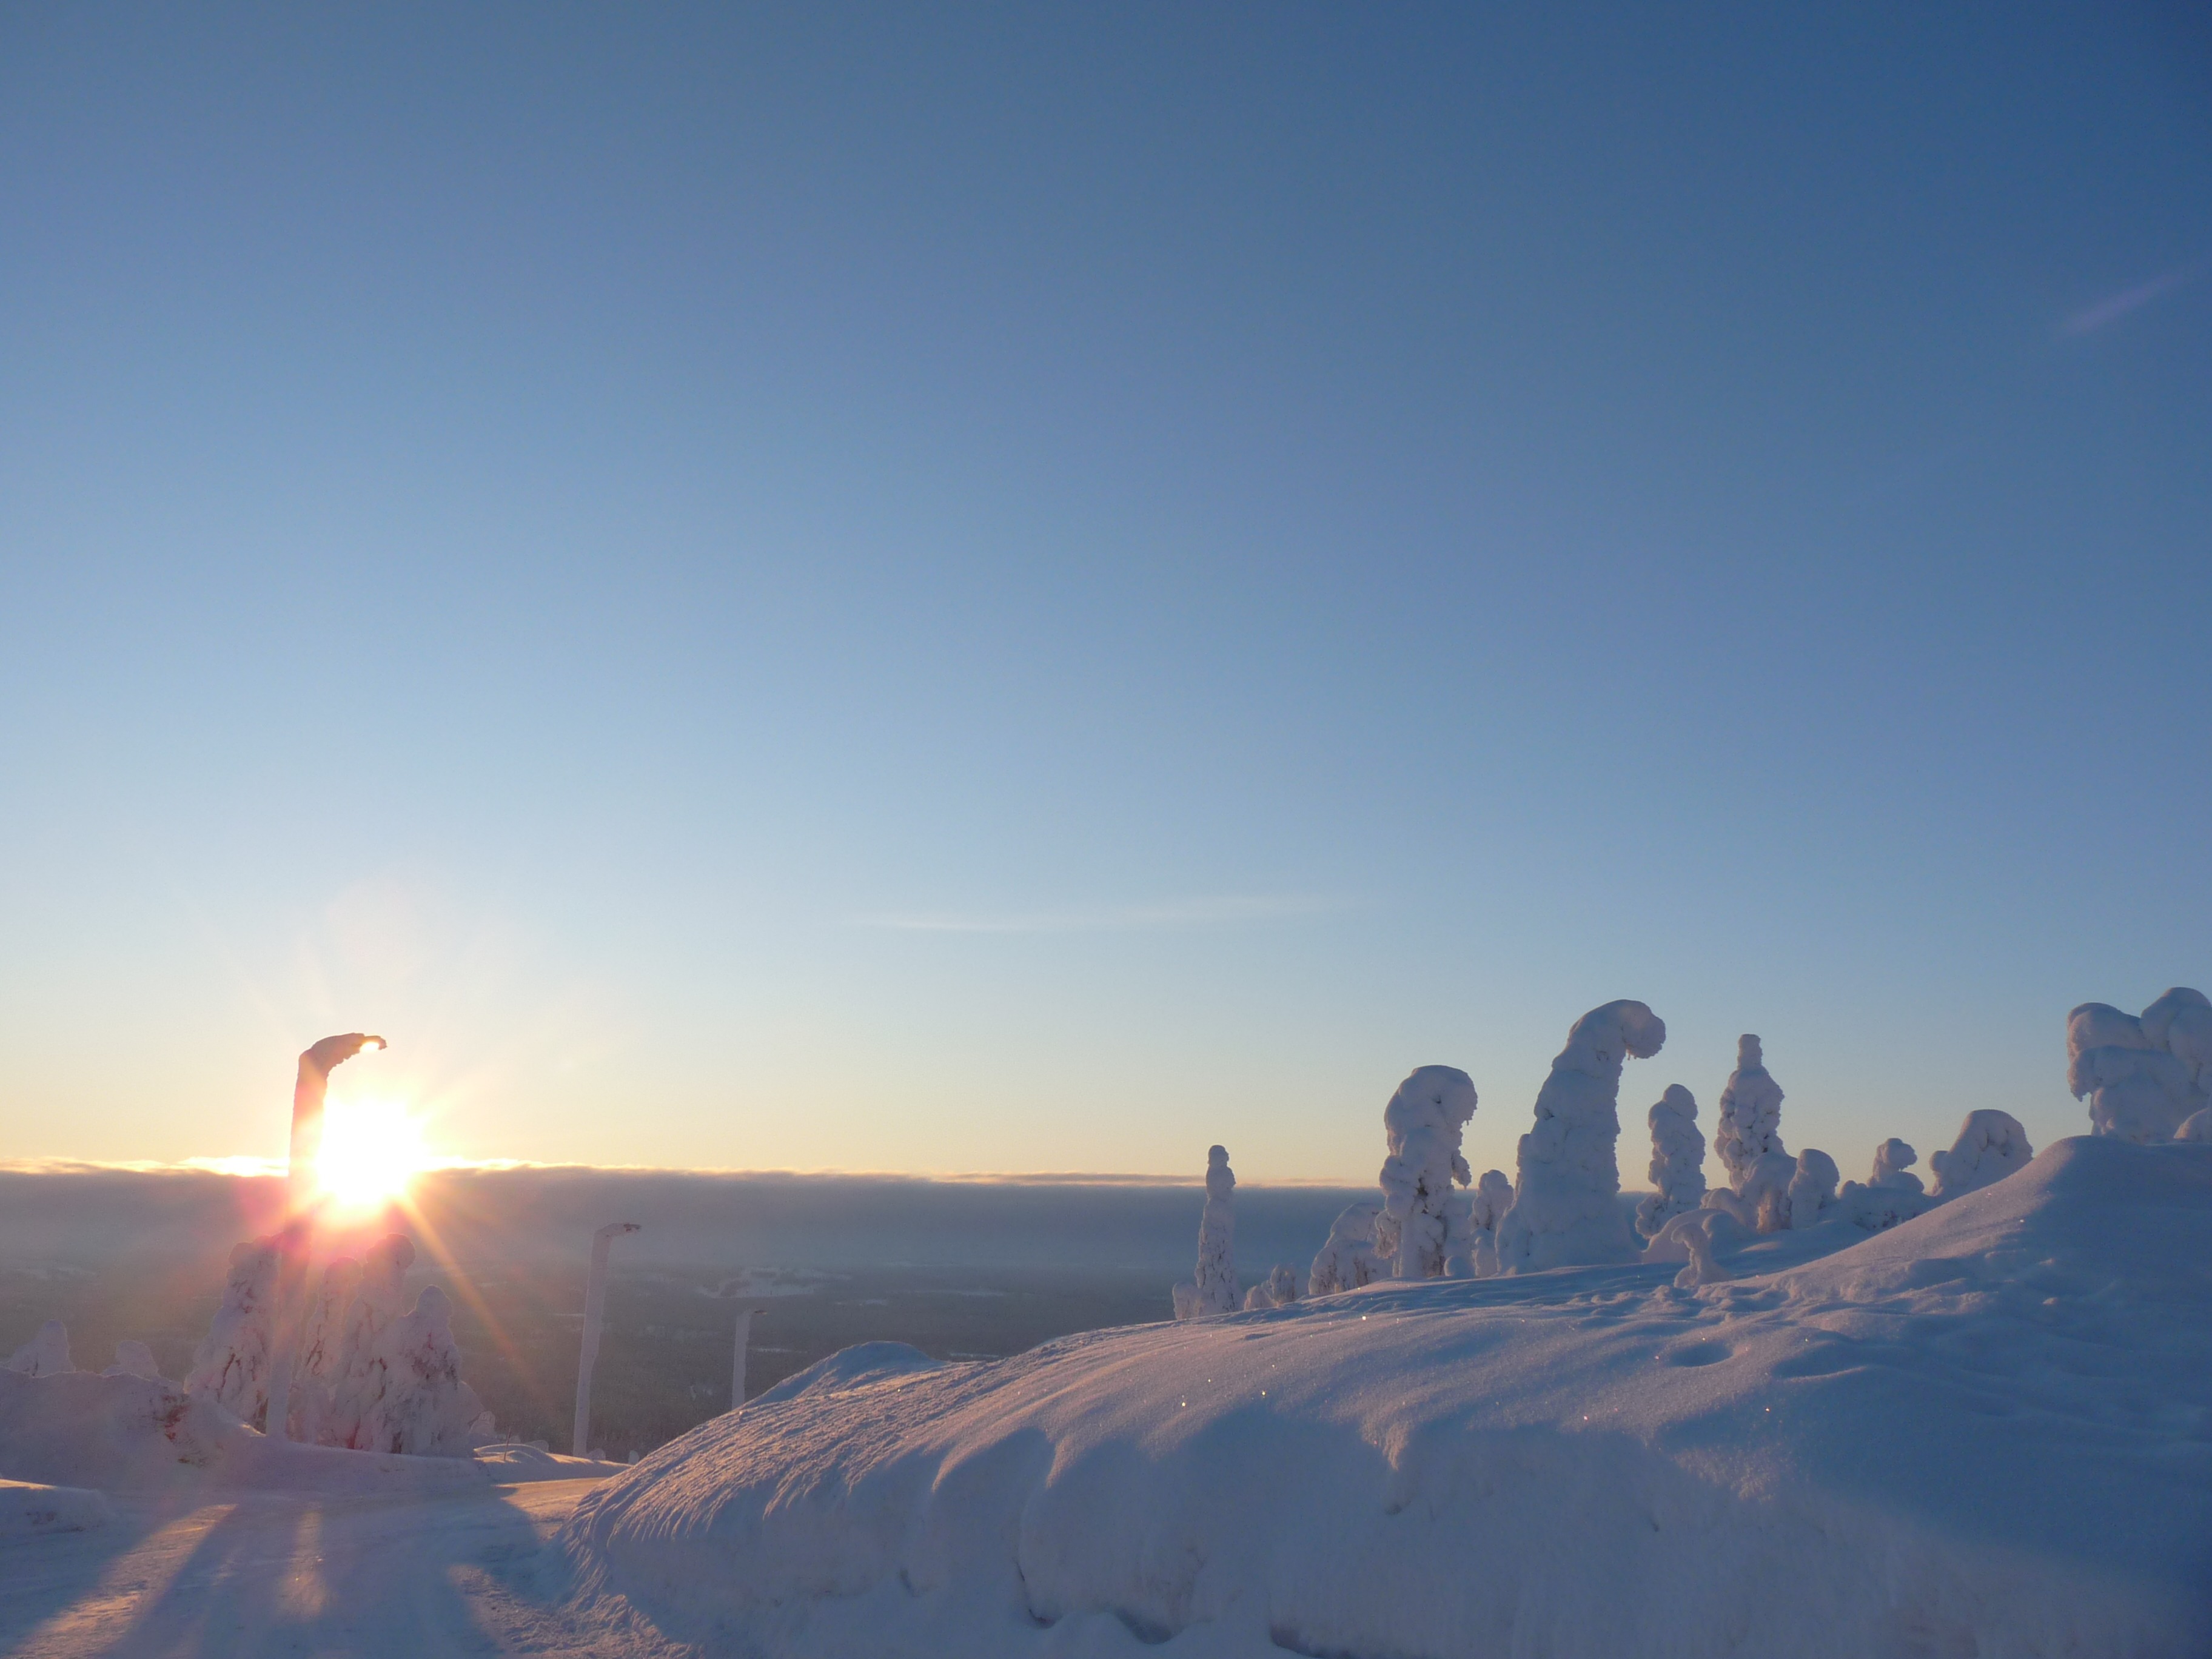
landscape, sand, horizon, snow, winter, sky, sun, sunrise, sunset, sunlight, morning, dawn, atmosphere, dusk, ice, evening, arctic, finland, tundra, freezing, setting sun, snow landscape, lapland, atmosphere of earth, geological phenomenon, ecoregion